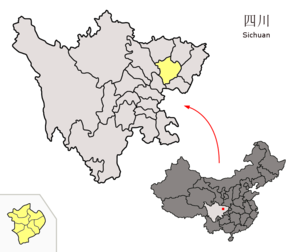
Nanchong
Nanchongs beliggenhed i Sichuan
Nanchong er en by på præfekturniveau i provinsen Sichuan i det vestlige Kina. Det ligger i omkring 340 meters højde, har et areal på 12.479 km² og en befolkning på omkring 7.300.000 mennesker.